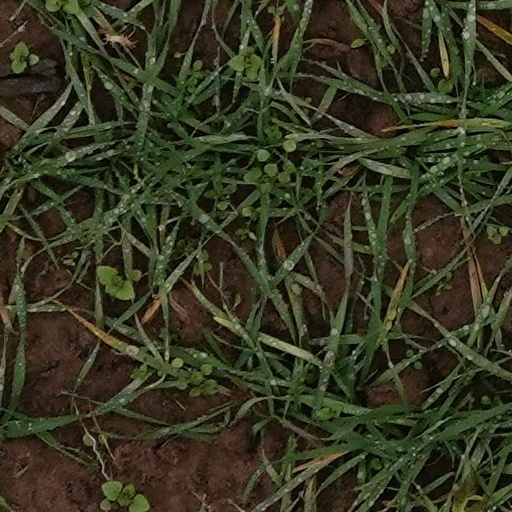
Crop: wheat